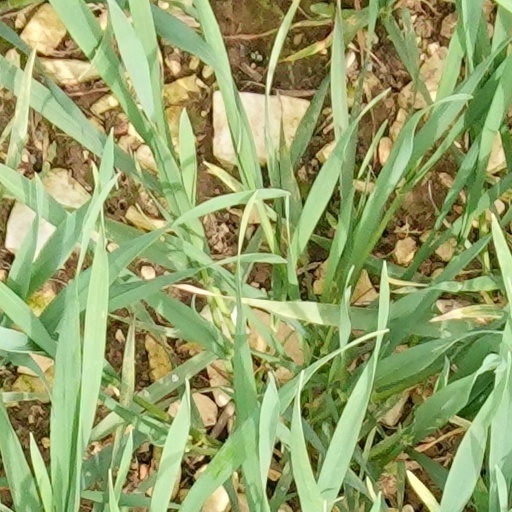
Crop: wheat